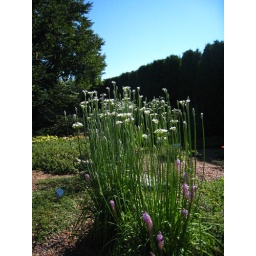
Rode bikes from my parents house to the CBG in Glencoe. It was a goregous Sunday afternoon!